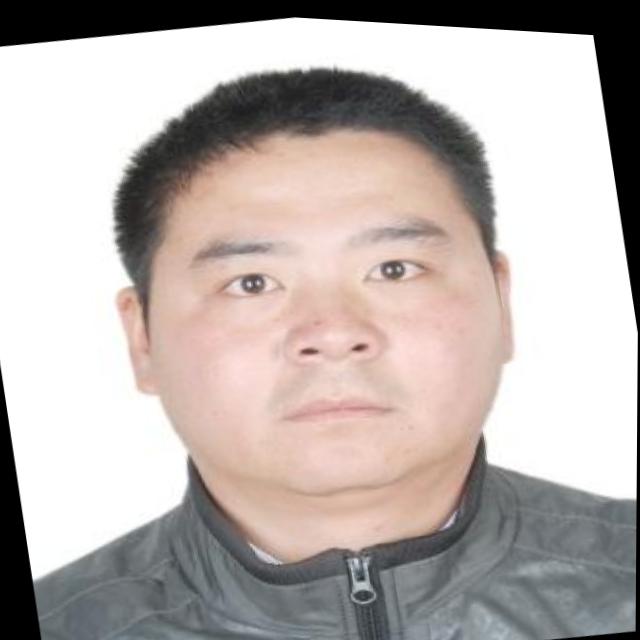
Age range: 21-44